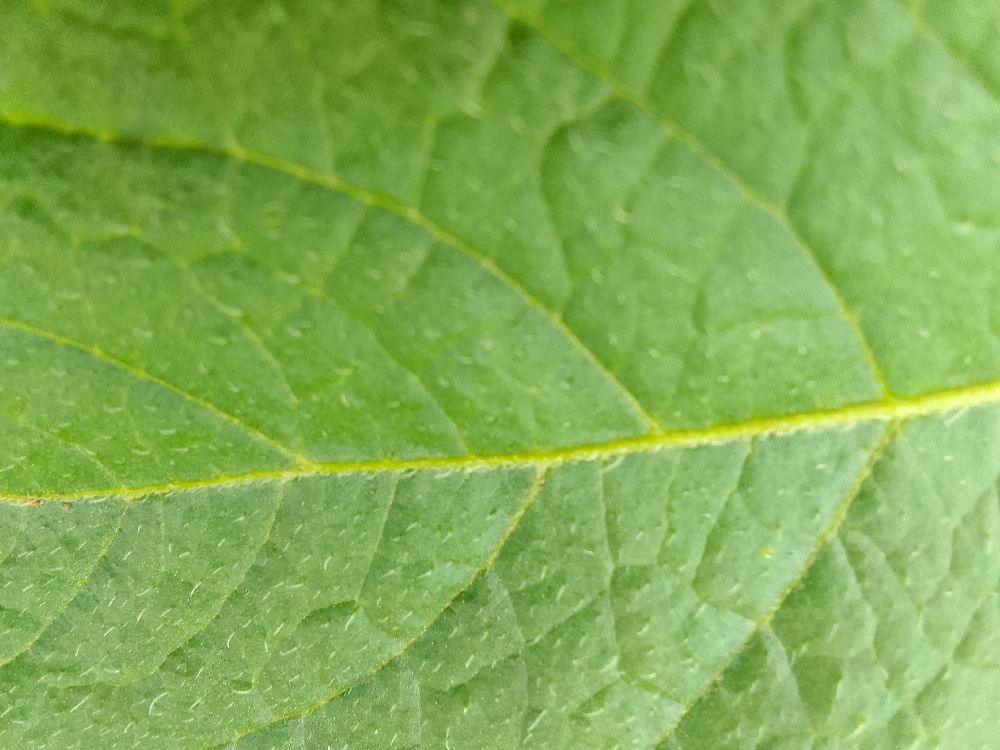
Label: Healthy